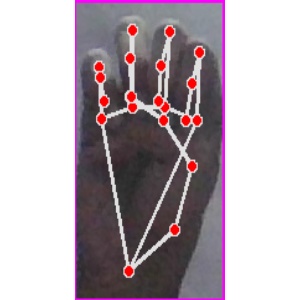
अक्षर: म